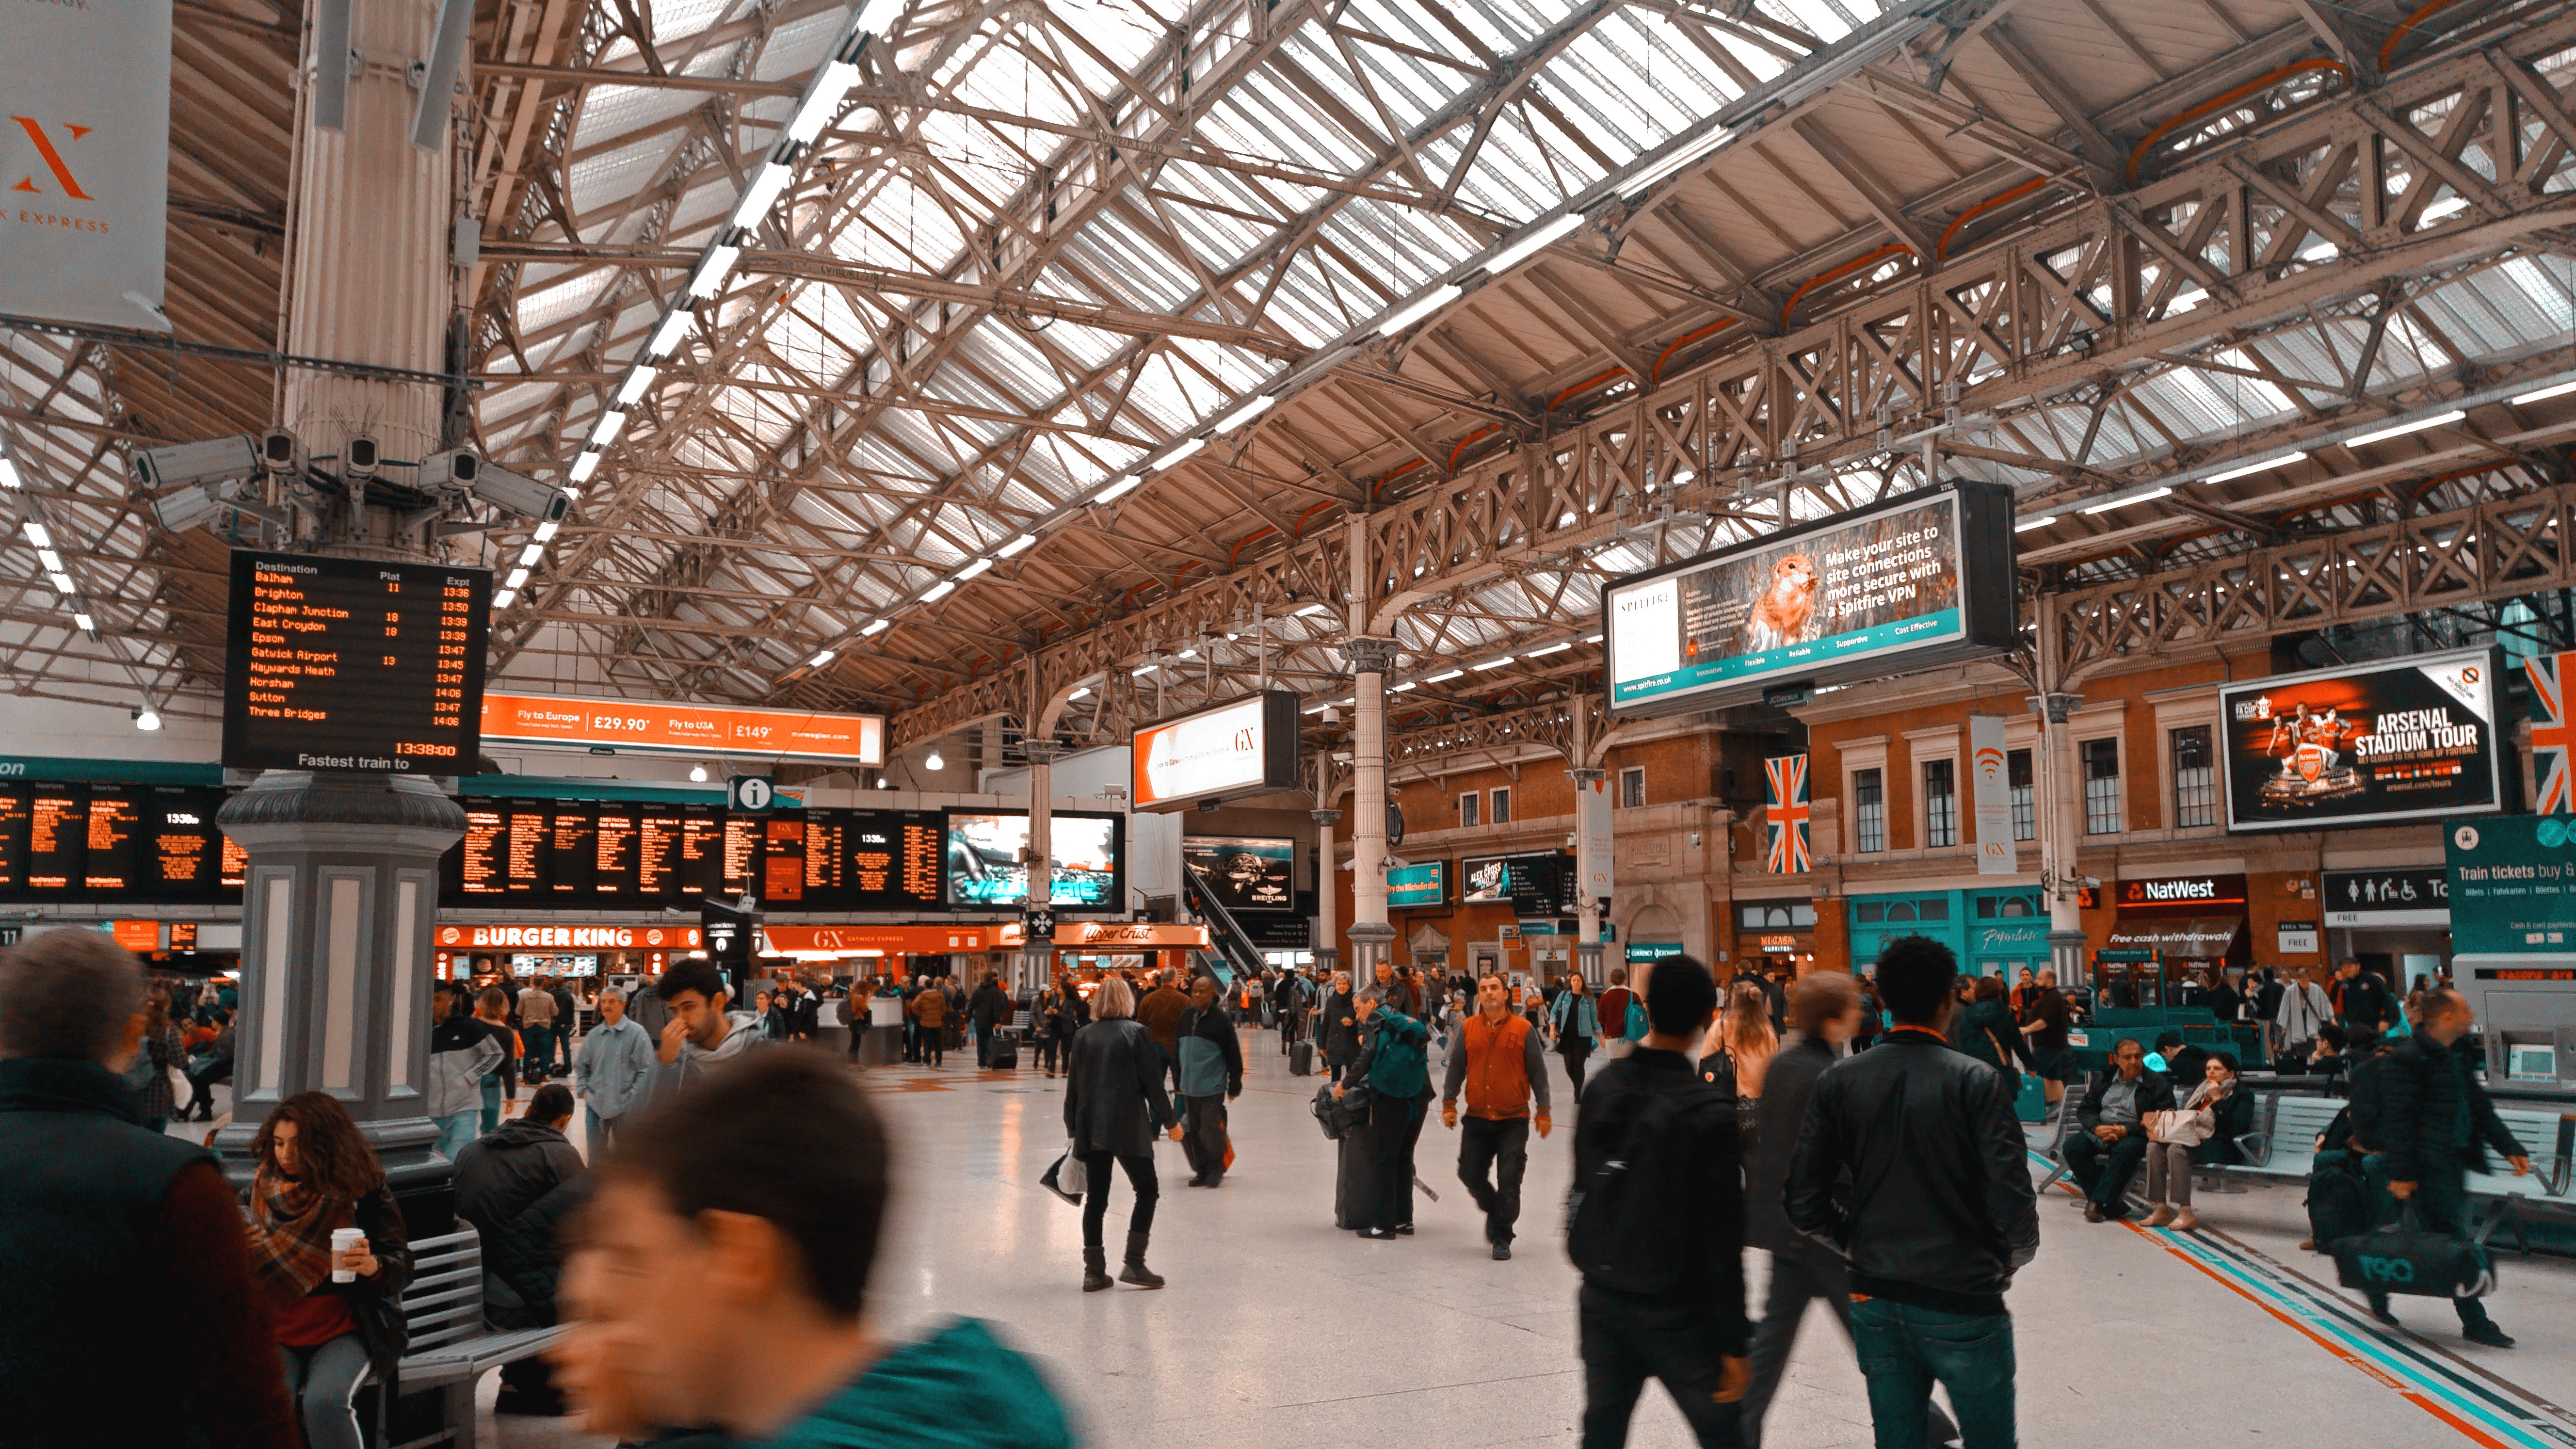
building, airport terminal, train station, shopping mall, passenger, city, crowd